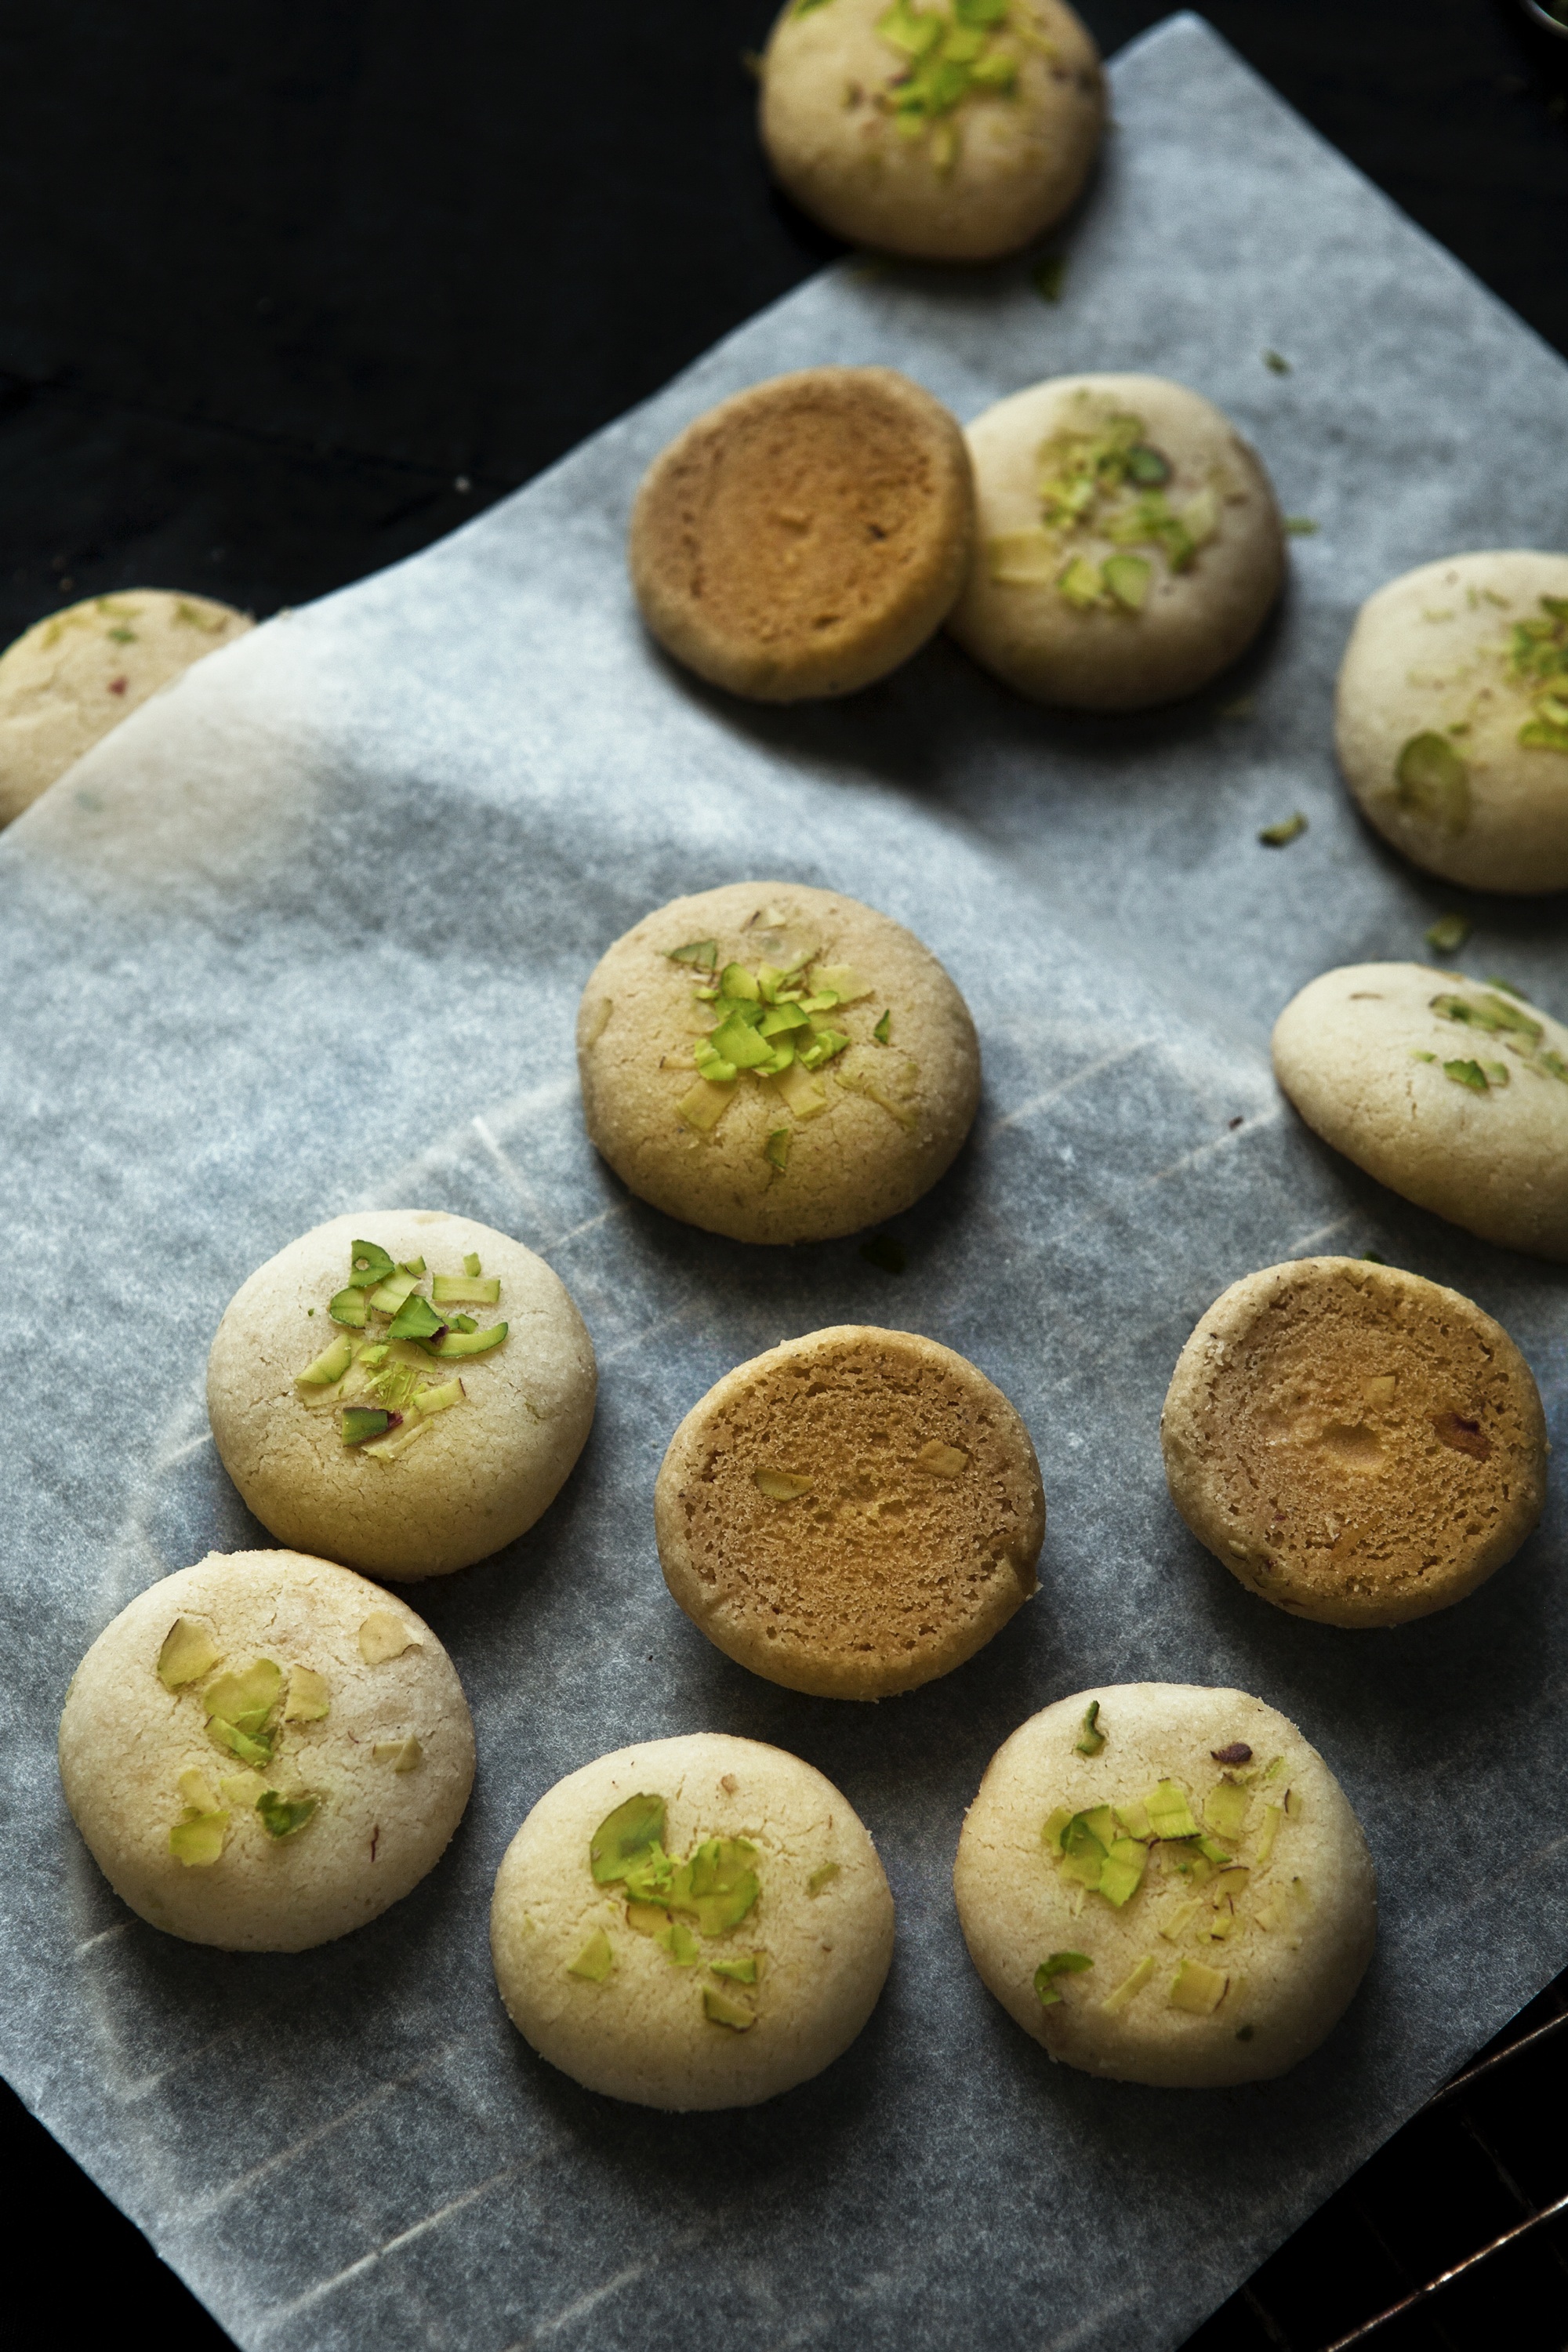
dish, food, green, produce, kitchen, baking, snack, cookie, dessert, cuisine, baked, baked goods, flowering plant, land plant, snack food